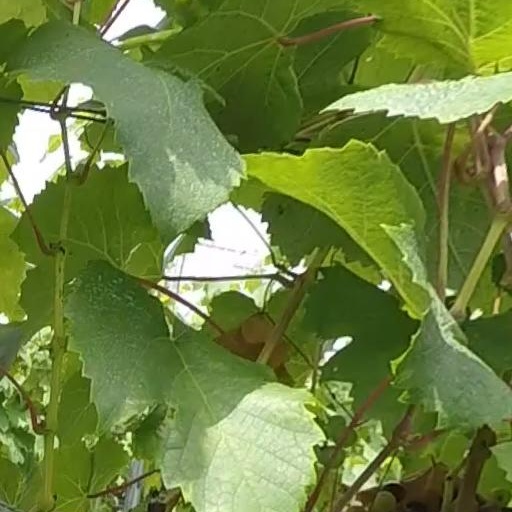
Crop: grape